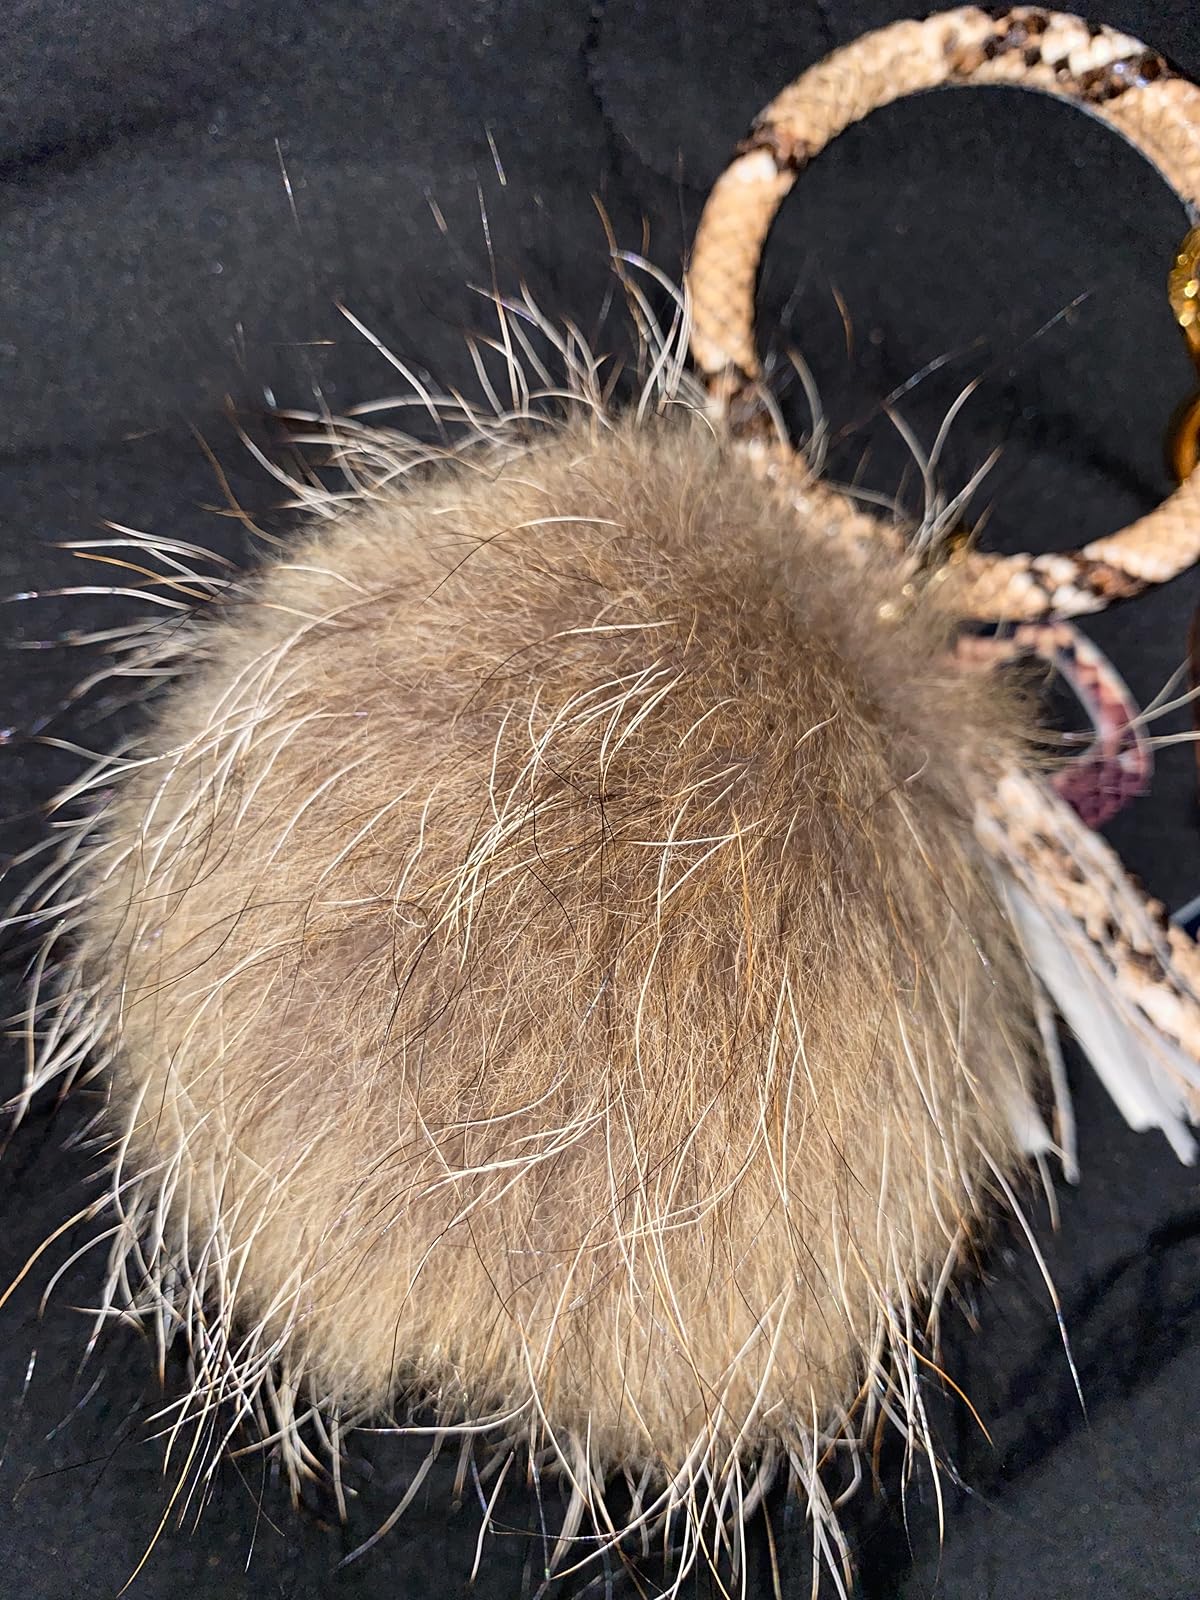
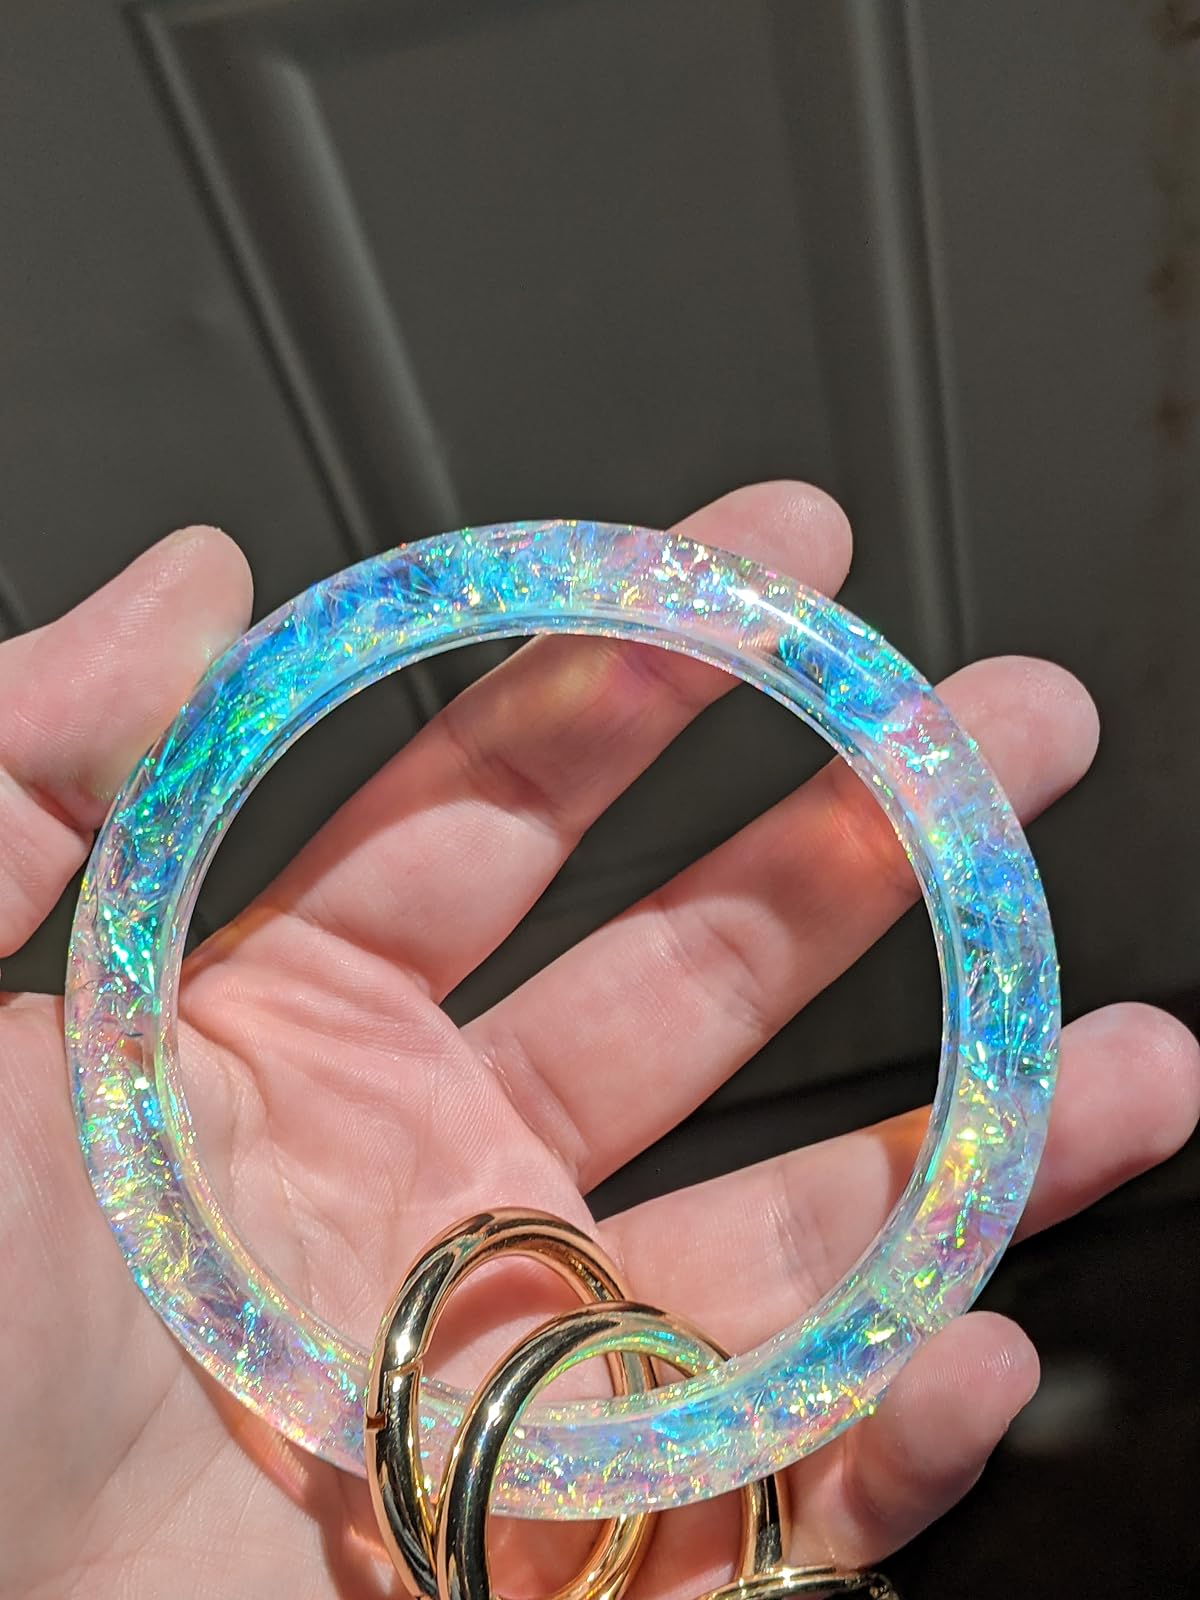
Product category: accessories_keychain
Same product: no